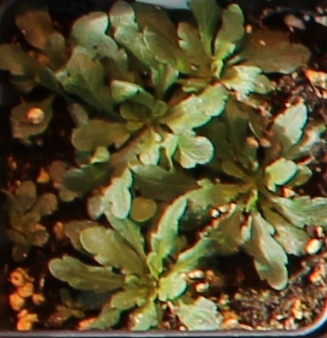
Label: Horseweed